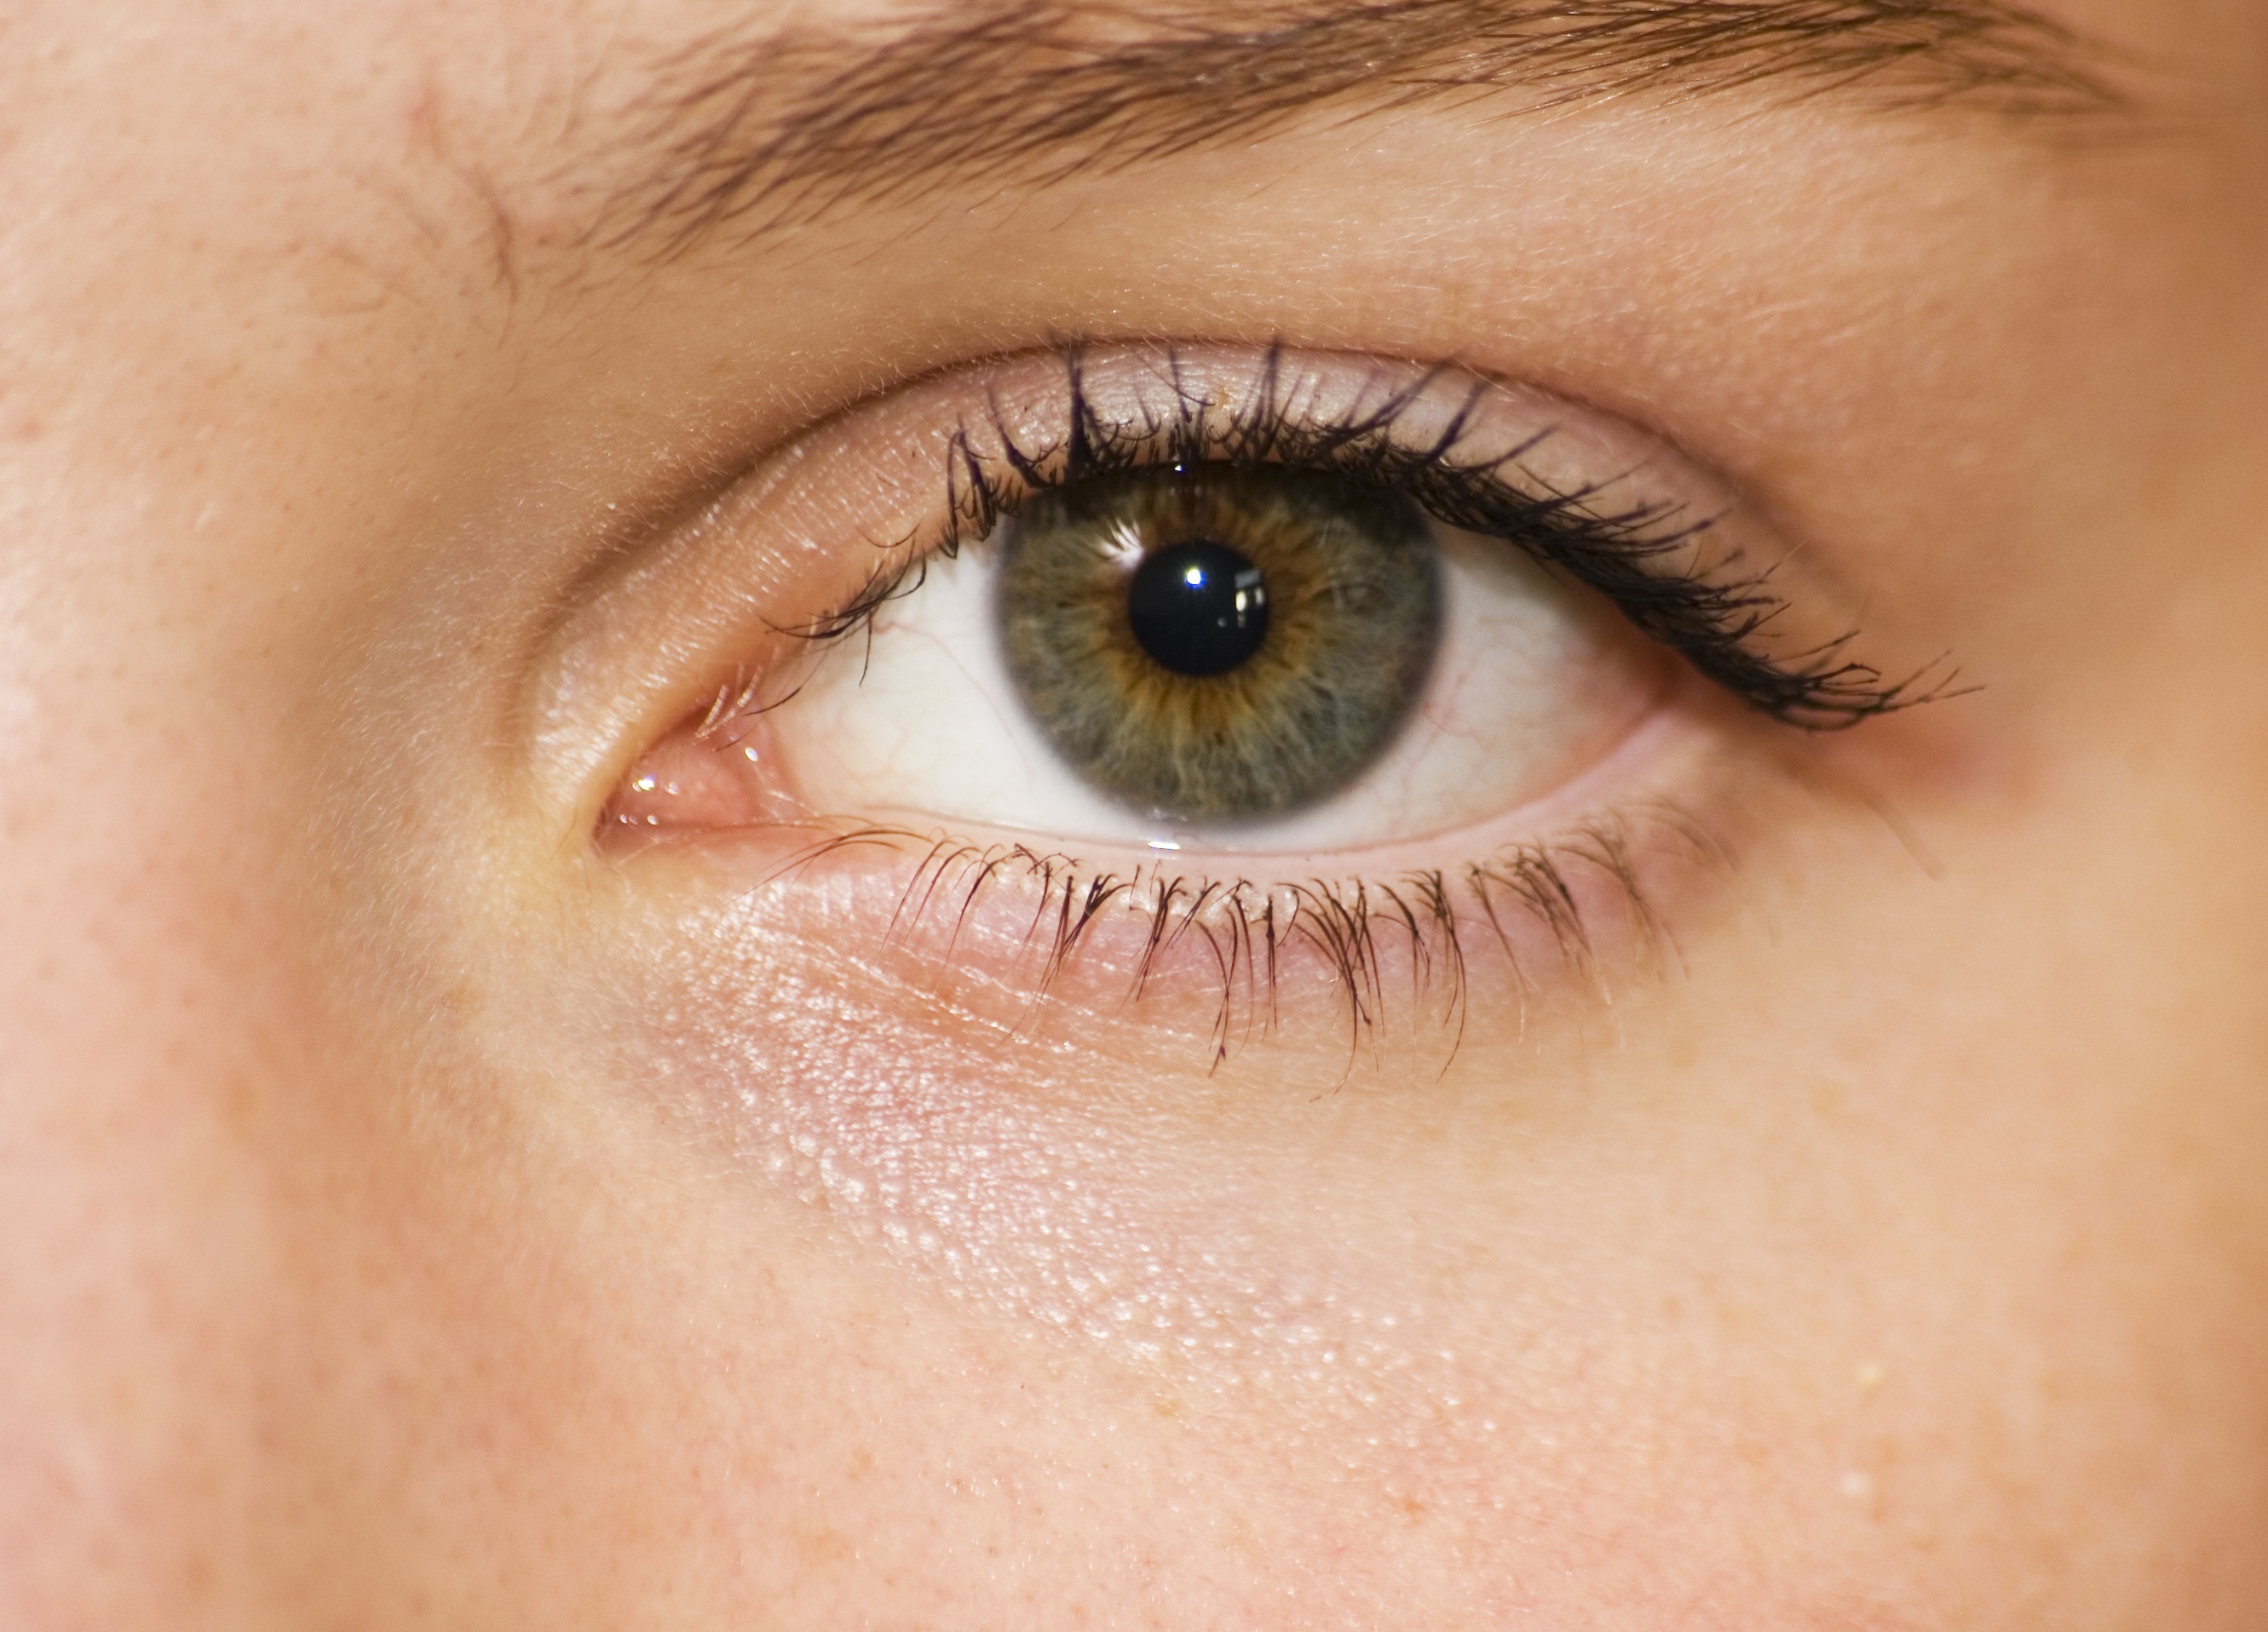
girl, young, green, child, eyebrow, mouth, eyelash, close up, human body, face, nose, one, cheek, algae, eye, head, skin, anatomy, organ, cosmetics, forehead, eyelachs, disciple, vision care, eyelash extensions